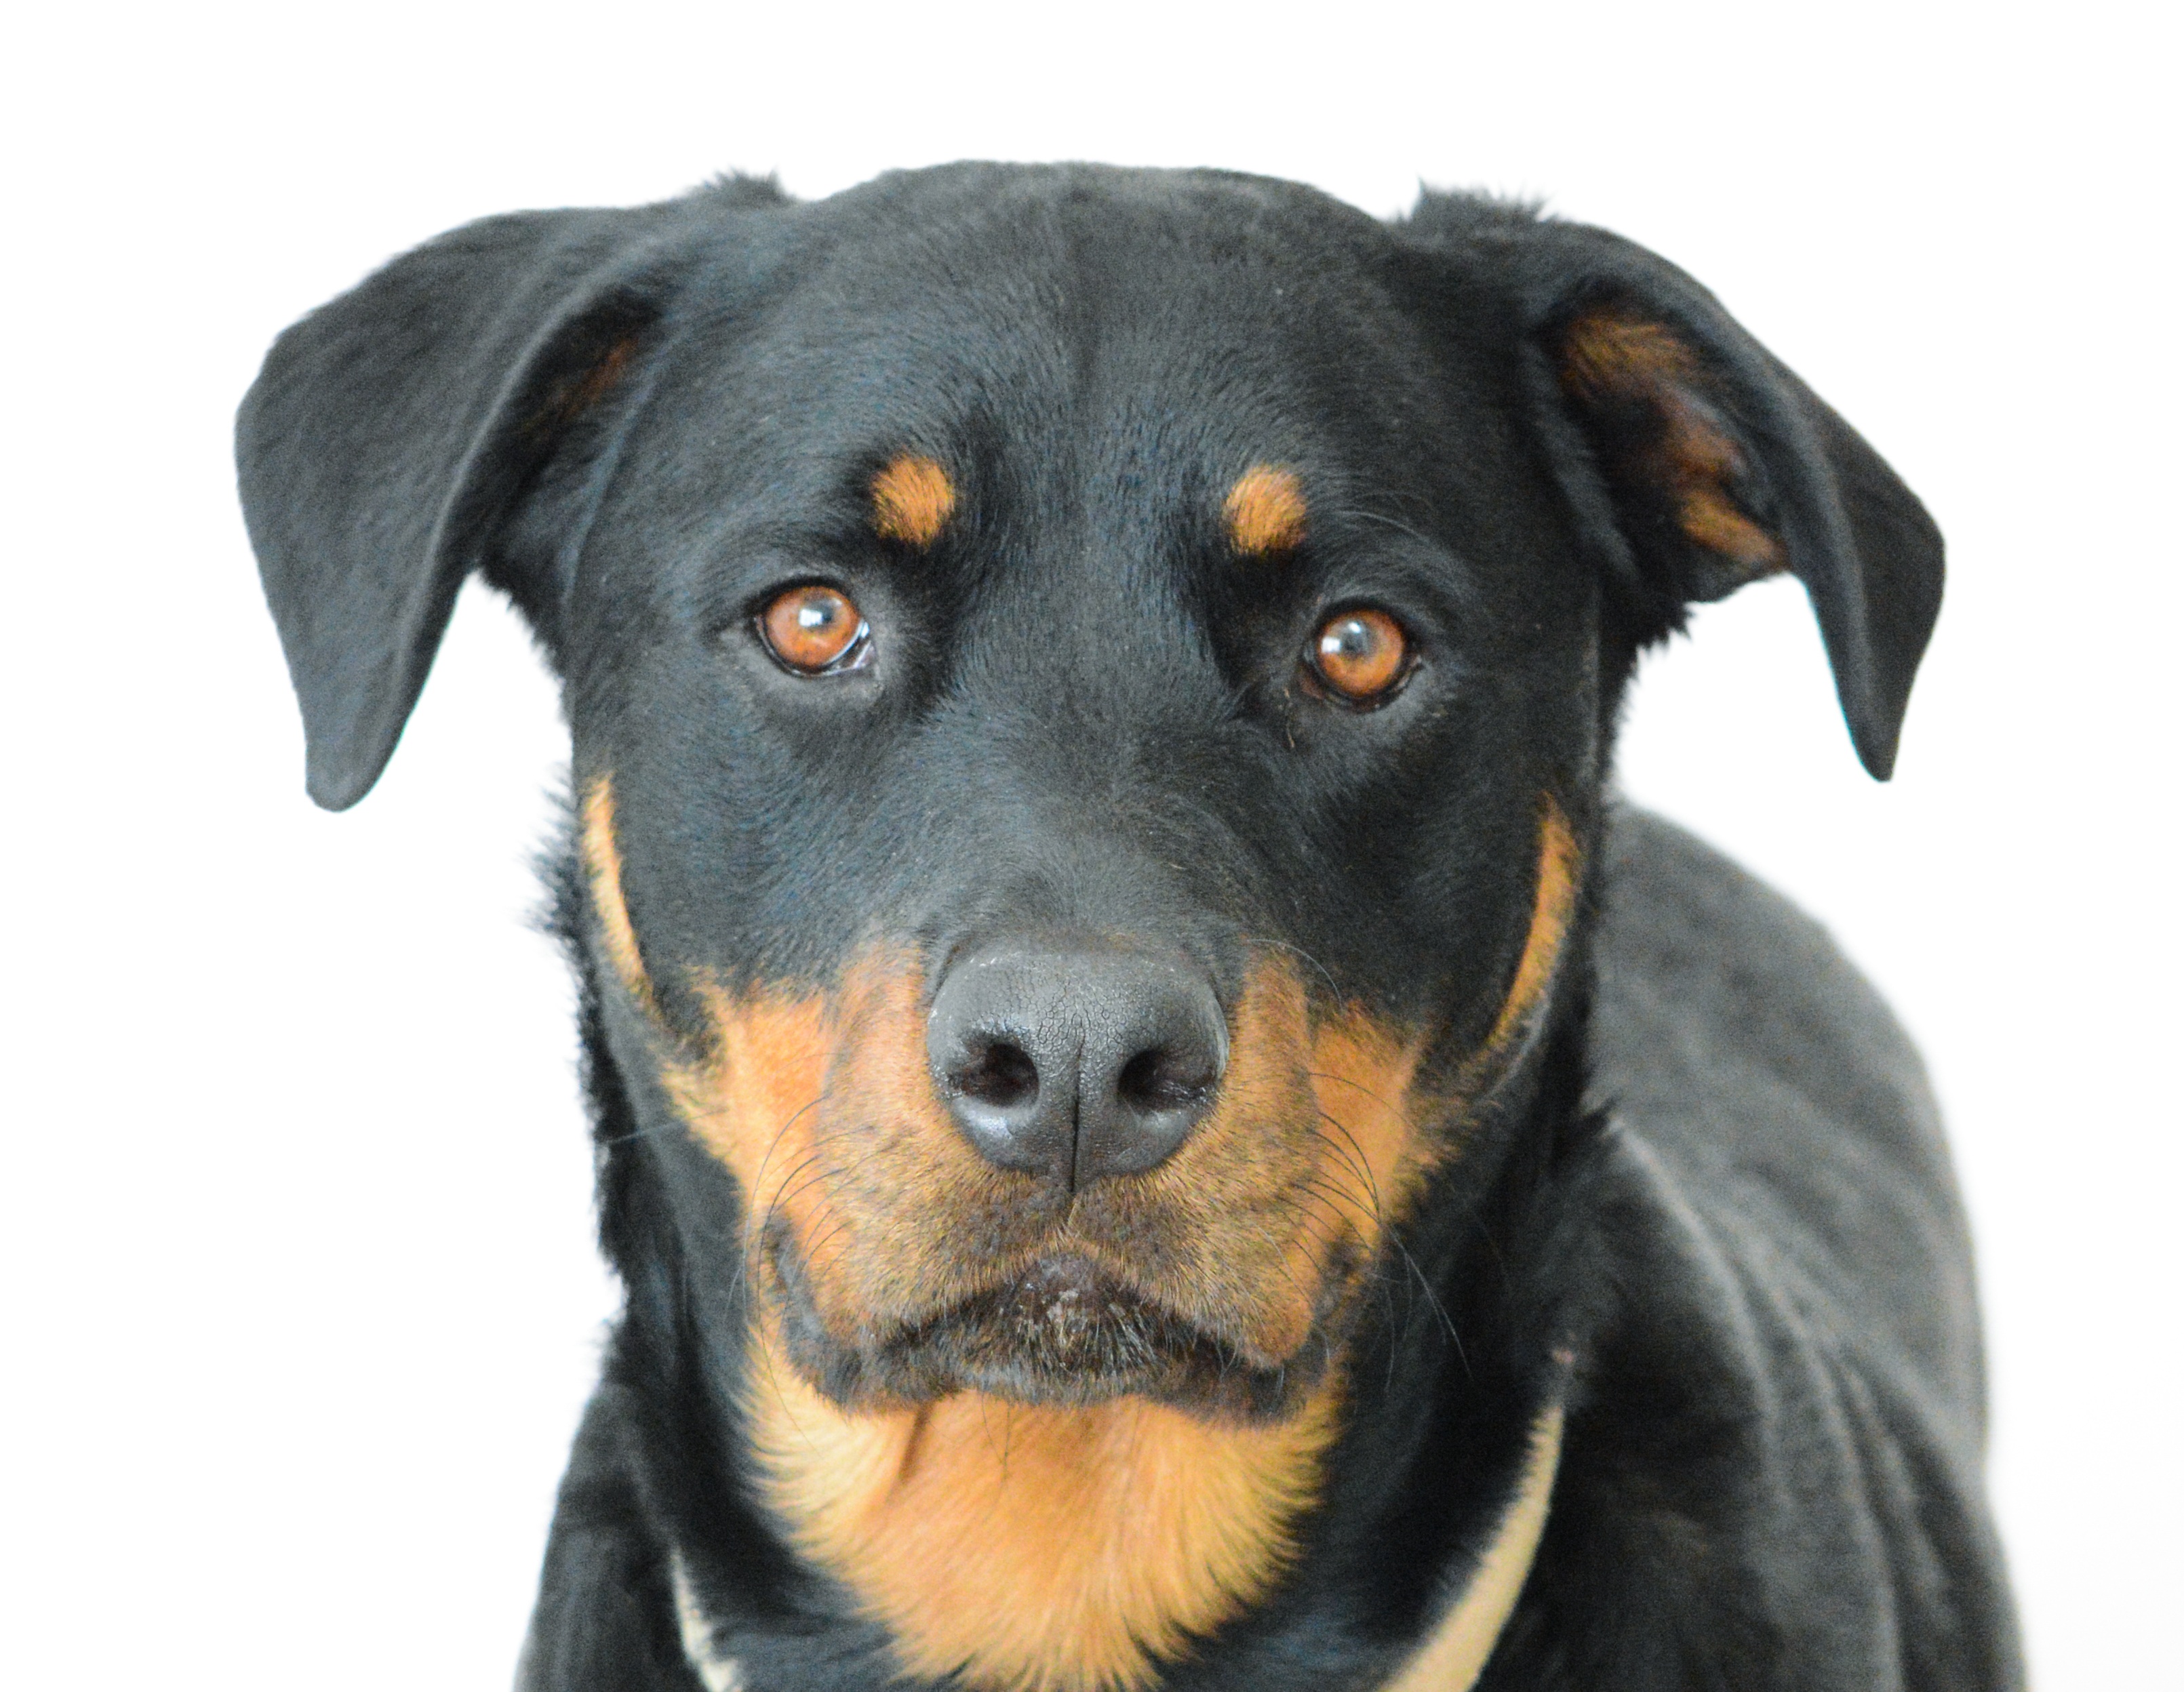
watch, dog, animal, cute, canine, pet, portrait, mammal, close up, face, eyes, vertebrate, huntaway, guard, dog breed, purebred, pedigree, rottweiler, german pinscher, dog like mammal, carnivoran, austrian black and tan hound, manchester terrier, transylvanian hound, appenzeller sennenhund